Táchira

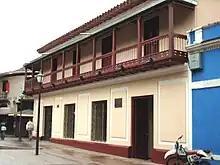
German attic style heritage house built between 1884 and 1888 in San Cristóbal, Táchira State

In a country that now depends on an economy based on oil income, the Táchira was privileged to have the first oil wells in Venezuela. At the end of the 19th century the national oil industry was born in the place now called La Petrolia.